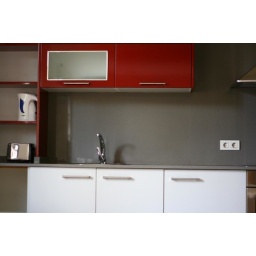
The apartment we stayed at in Barcelona. I dunno, I liked the red kitchen cabinets.